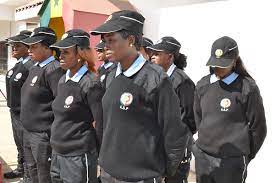
Nataal bi ñi ngi ci gis ay jëmm yu taxaw sol ay tenue yu am yu ñuul ak ñoom seen.